The Graphic Canon

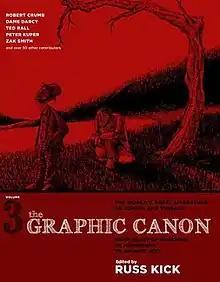
First edition

"Volume 3: From Heart of Darkness to Hemingway to Infinite Jest" (March 2013) begins with three great works from 1899 and continues with 77 works from the twentieth century, ending in 1996. Featured artists include Robert Crumb, Dame Darcy, Ted Rall, Milton Knight, and Tara Seibel, among many others.